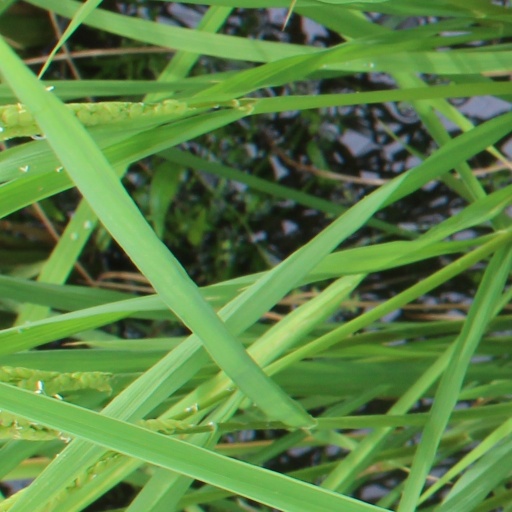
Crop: rice